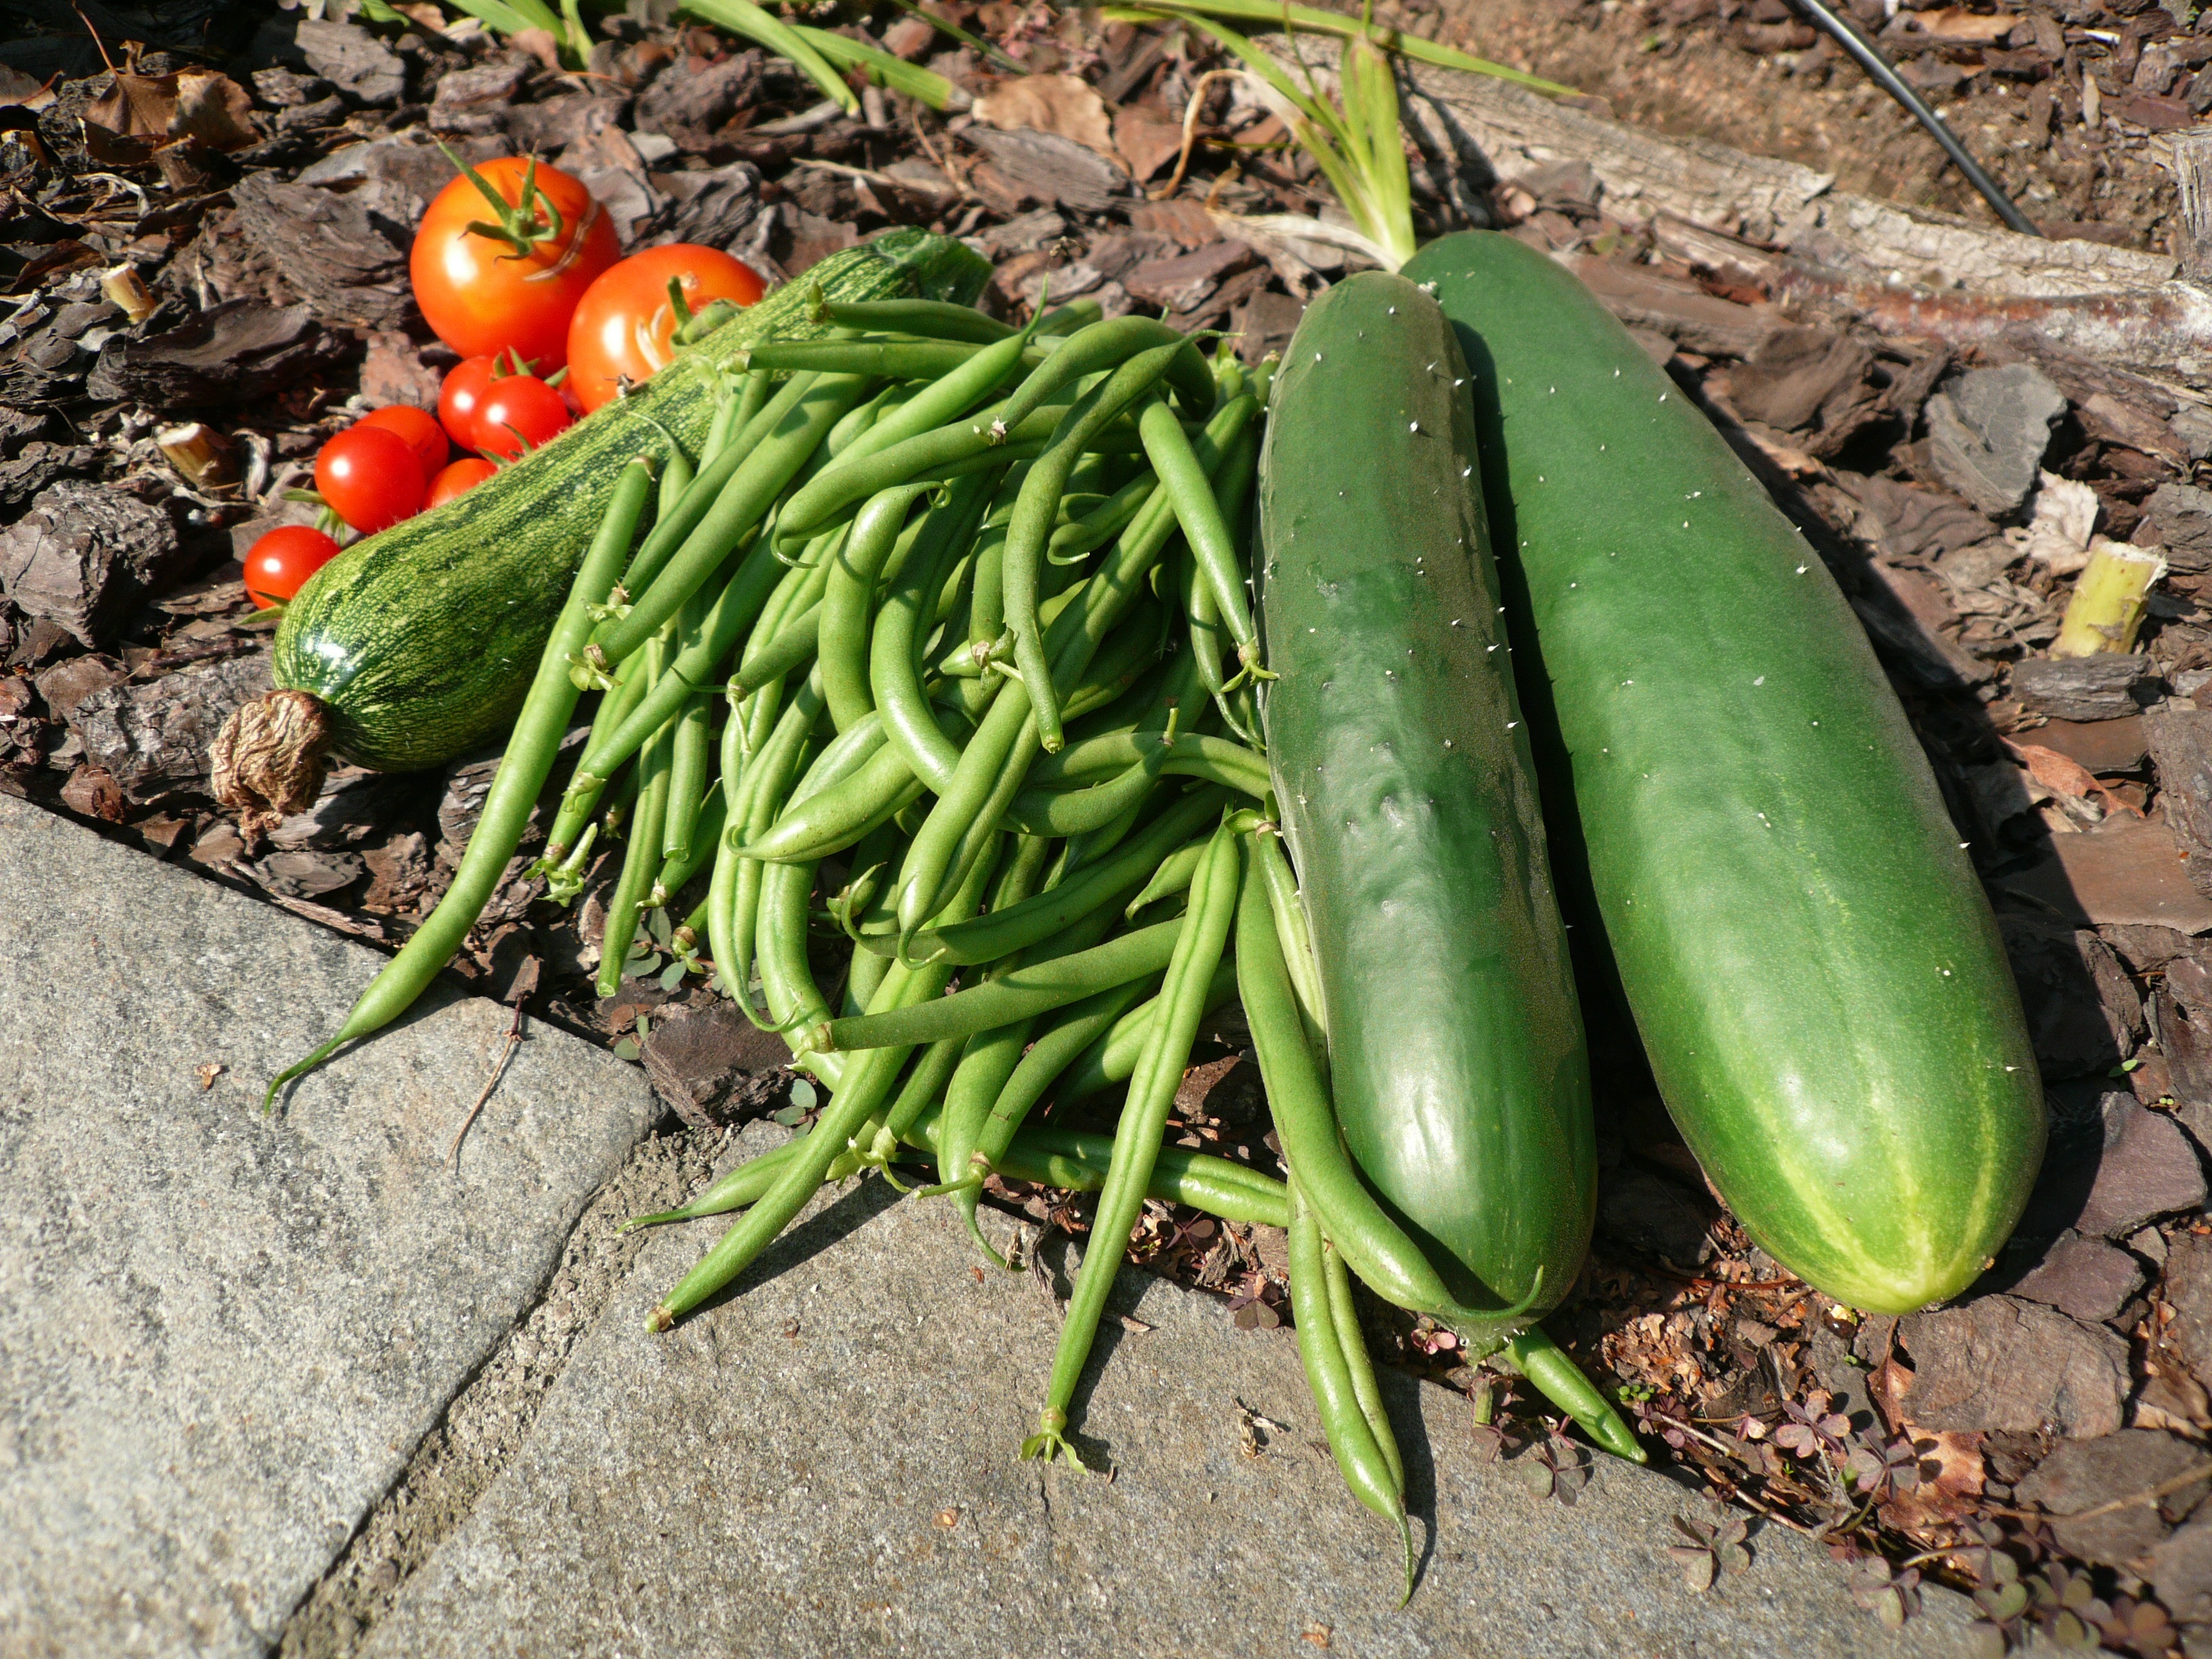
plant, fruit, produce, vegetable, vegetables, cucumber, tomatoes, vegetarian, natural foods, cucumis, local food, commodity, green beans, chili pepper, cucumber gourd and melon family, serrano pepper, bell peppers and chili peppers